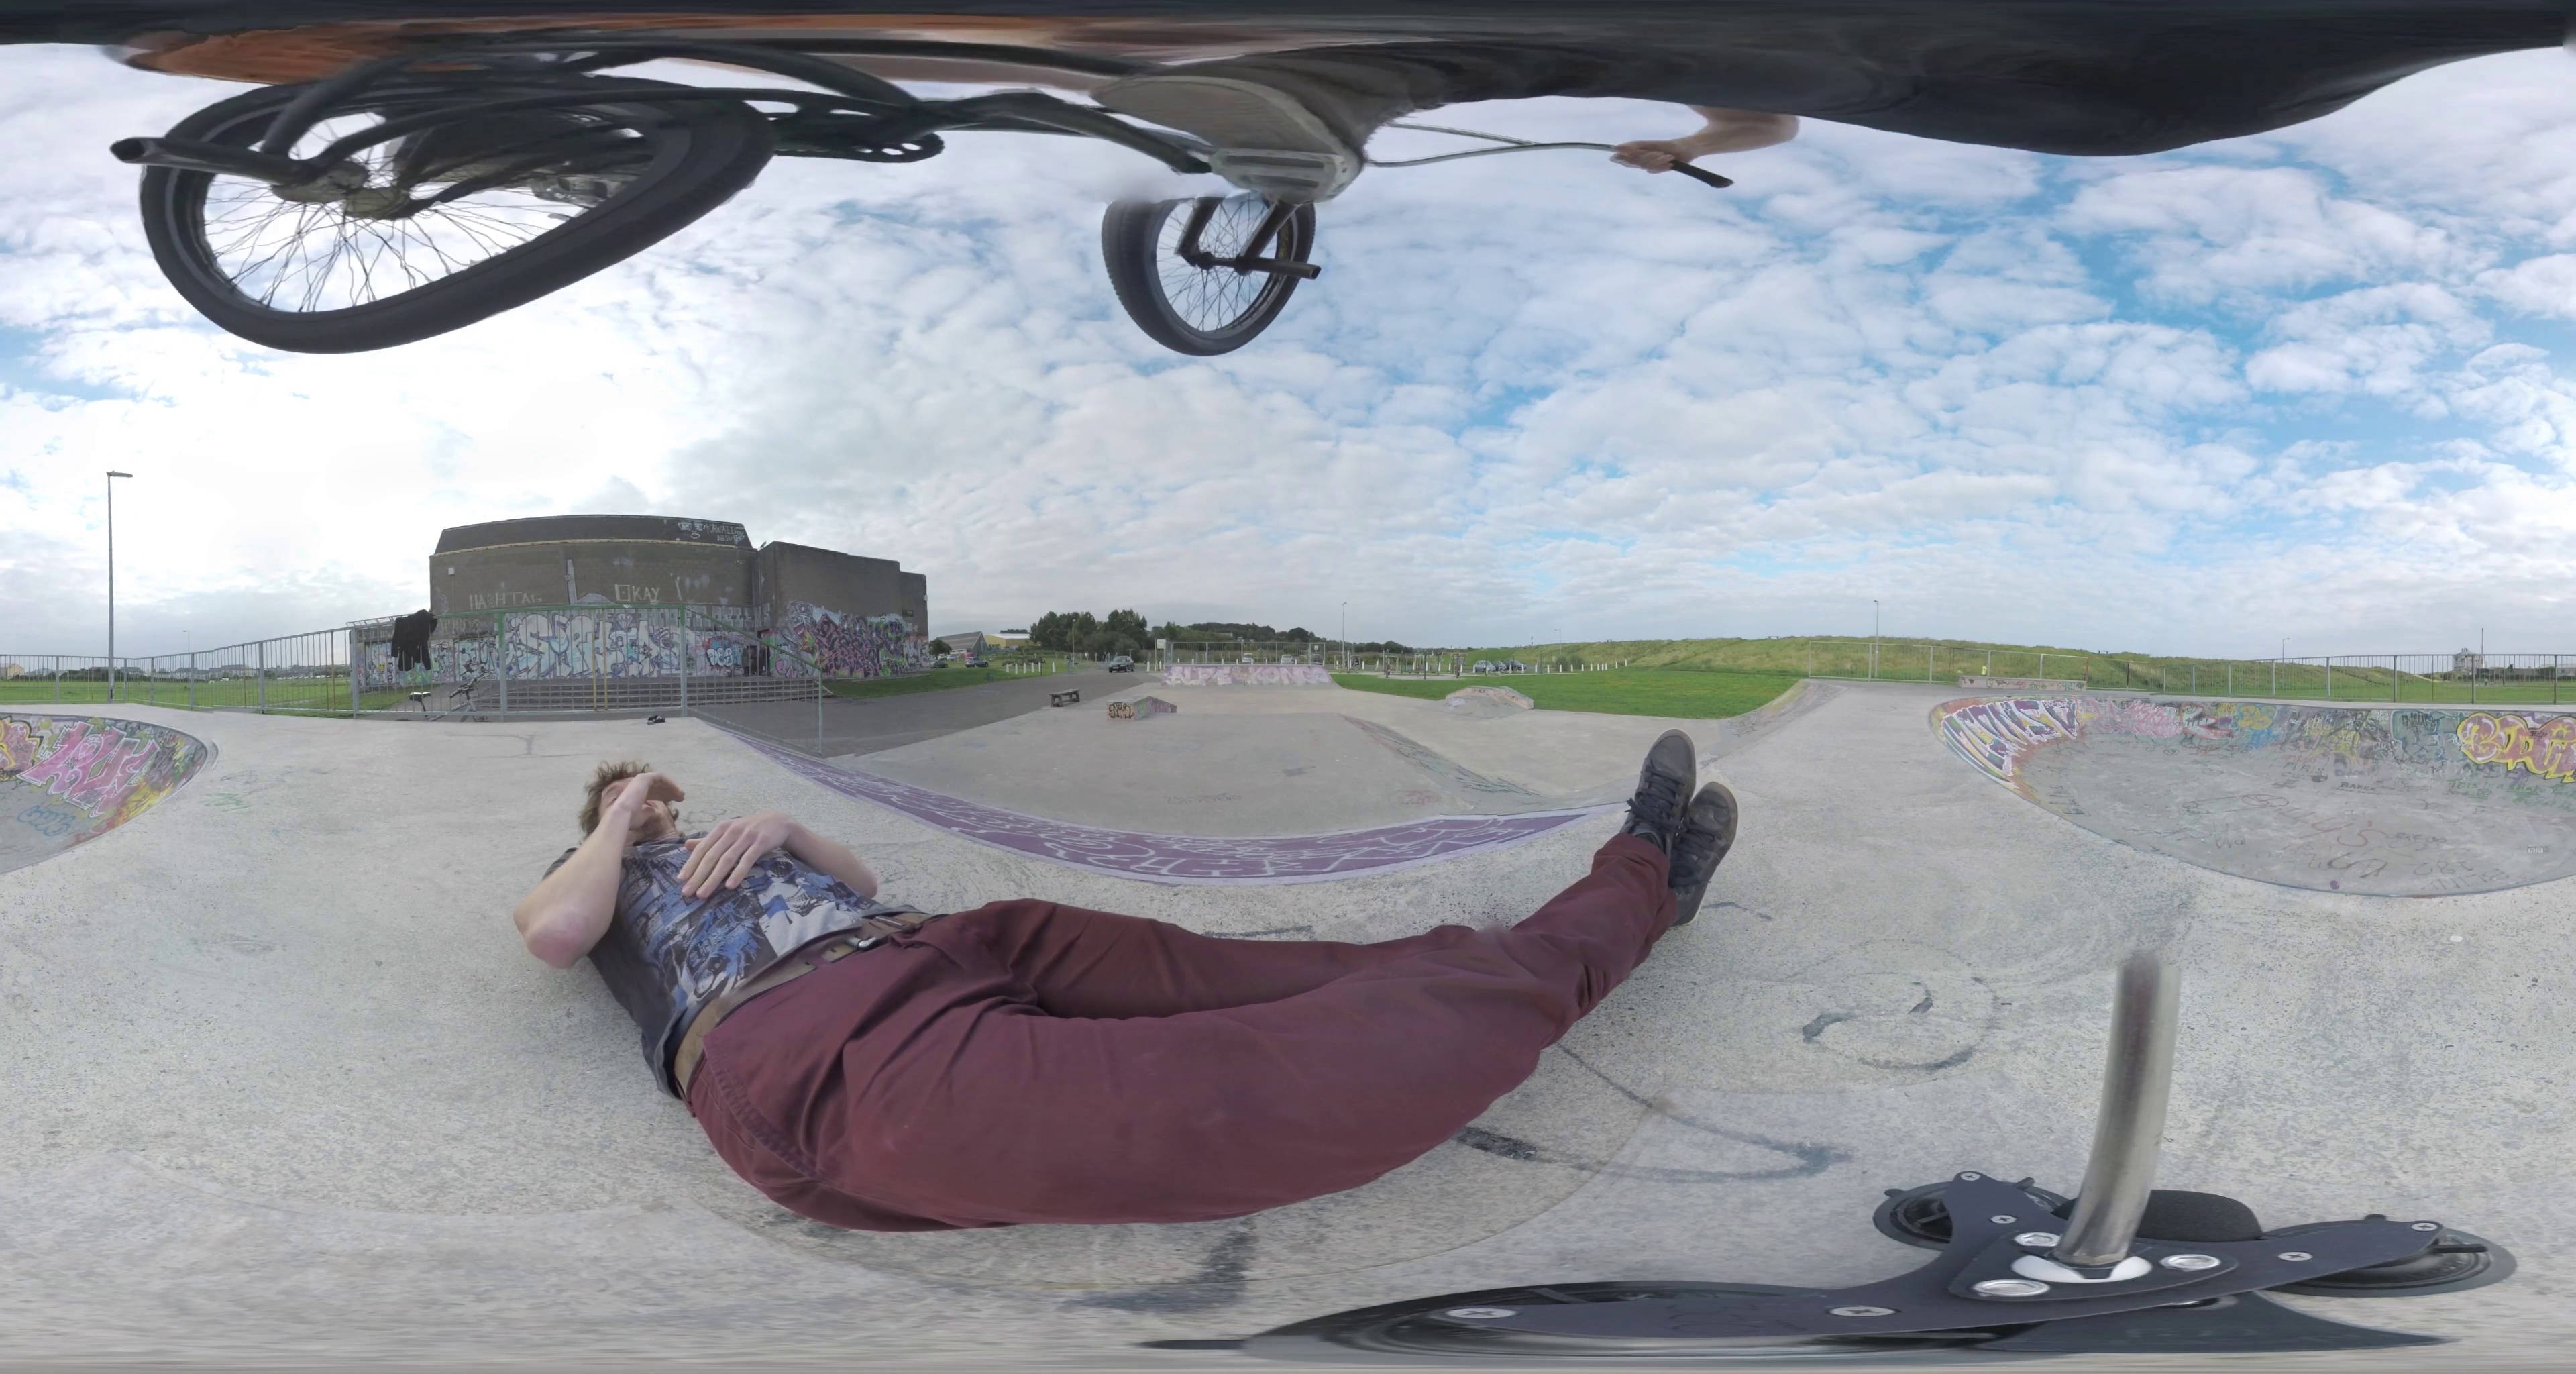
Referred object: People below the camera's starting position

Referred object: the man in maroon pants

Referred object: turn around; the bicycle wheel is above the person lying down